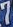
Number: 7